Yolanda Bedregal

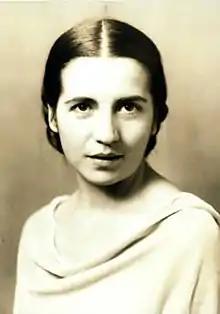
Yolanda Bedregal

Yolanda Bedregal de Cónitzer (21 September 1916 – 21 May 1999) was a Bolivian poet and novelist, known as "Yolanda of Bolivia" ("Yolanda de Bolivia"). She is known for her explorations of human emotions, and especially in her later years, isolation and loneliness.